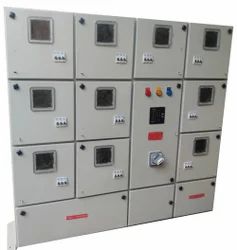
Label: Three_Phase_Meter_Panel_Board